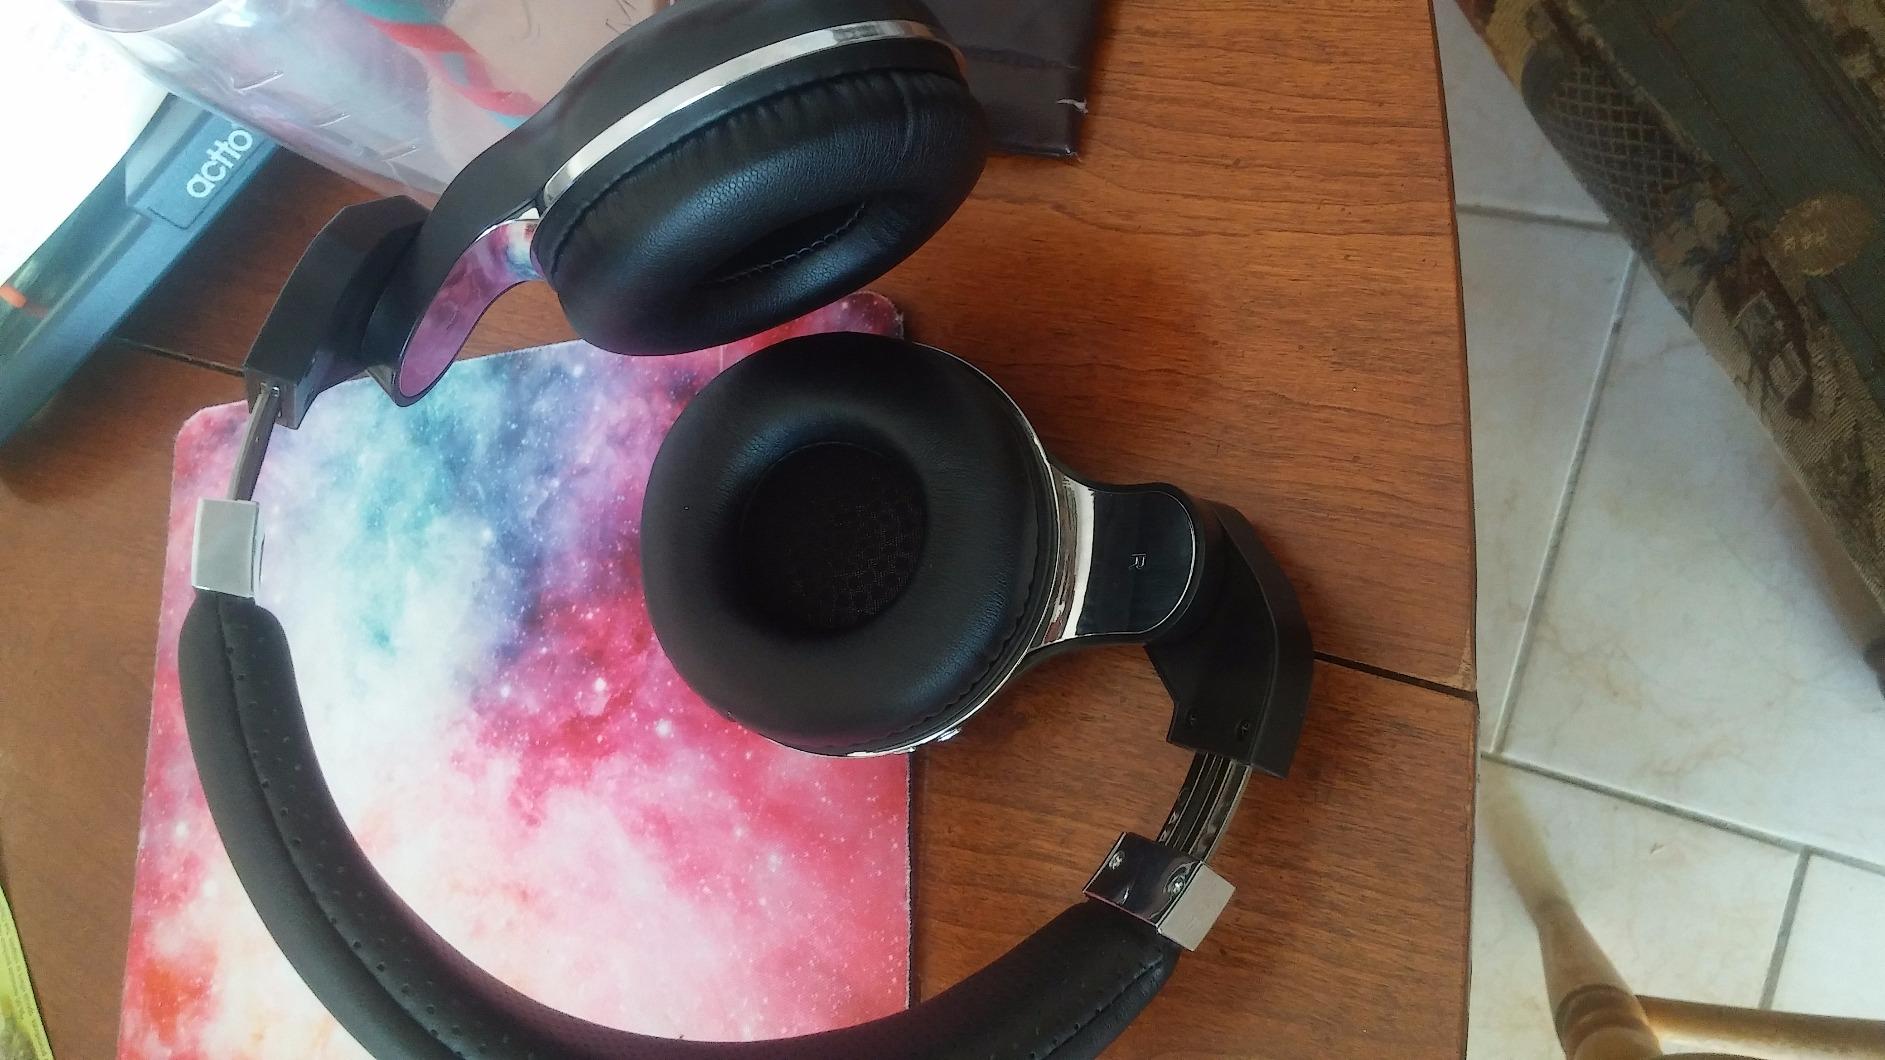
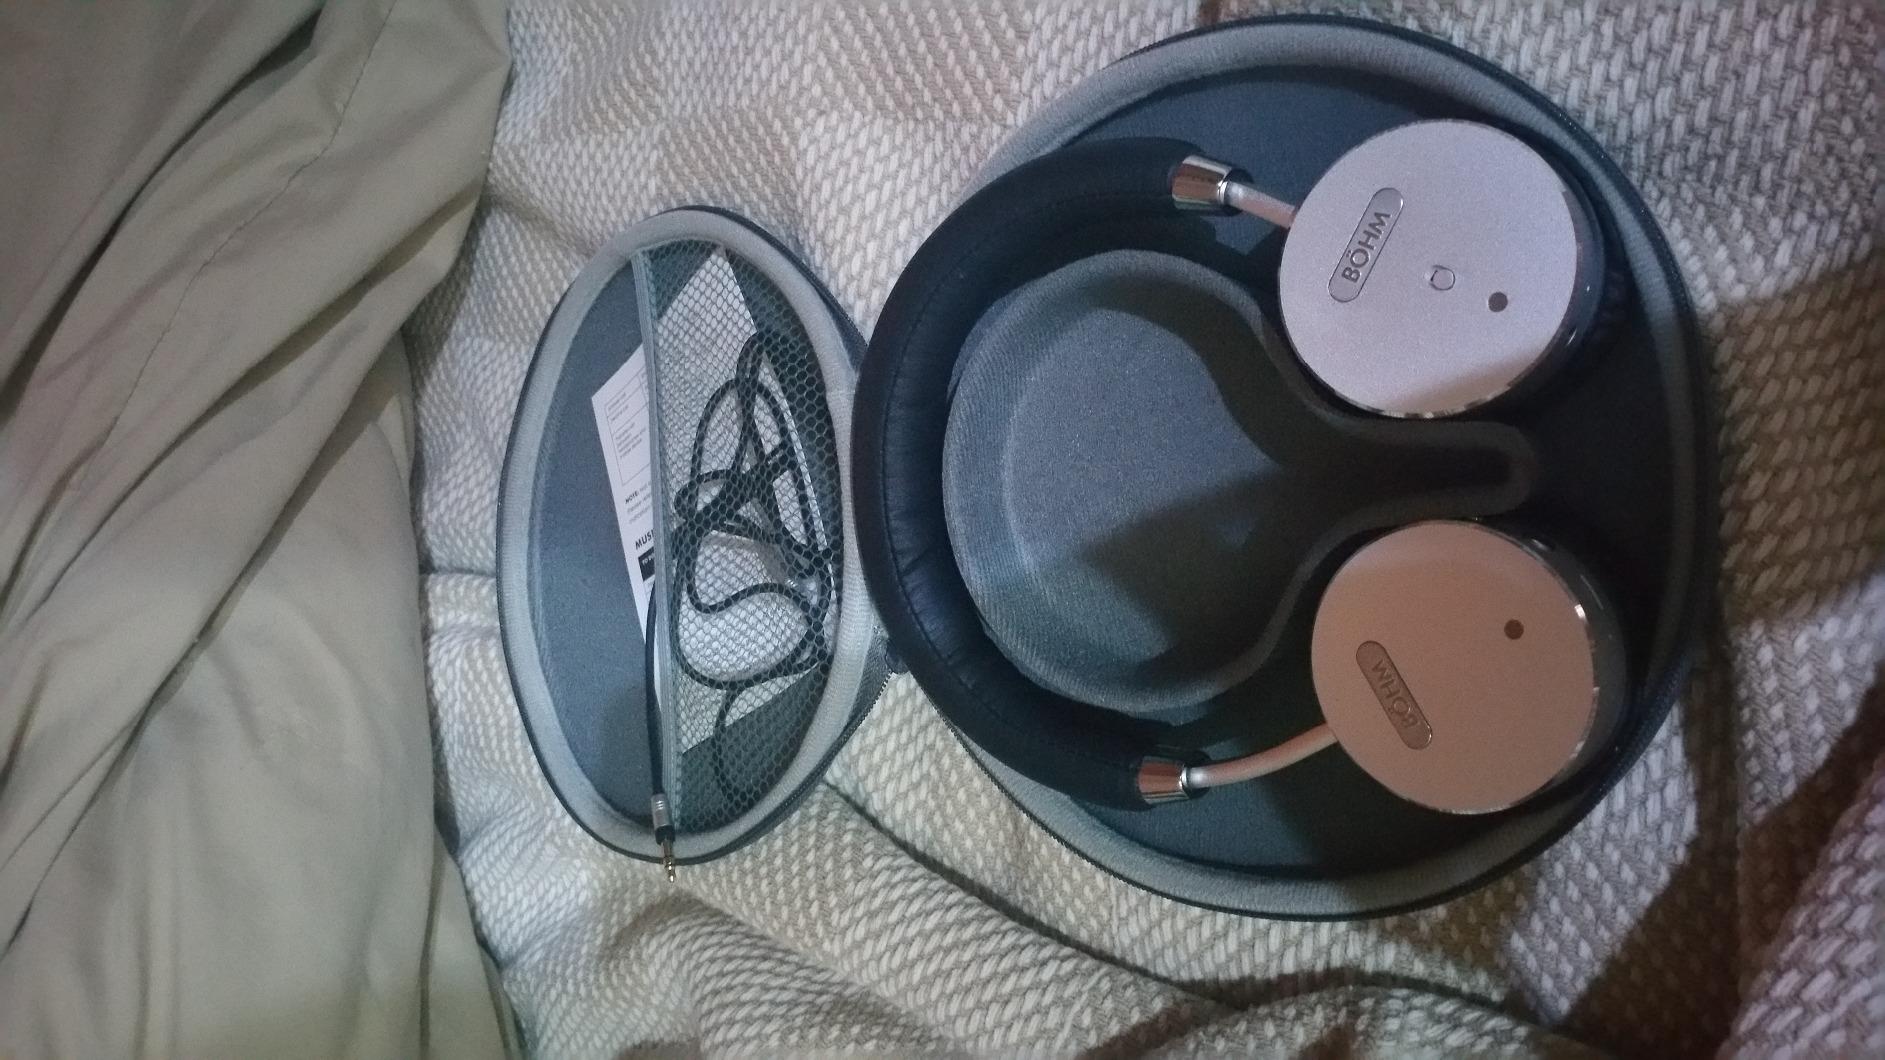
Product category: headphones
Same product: no